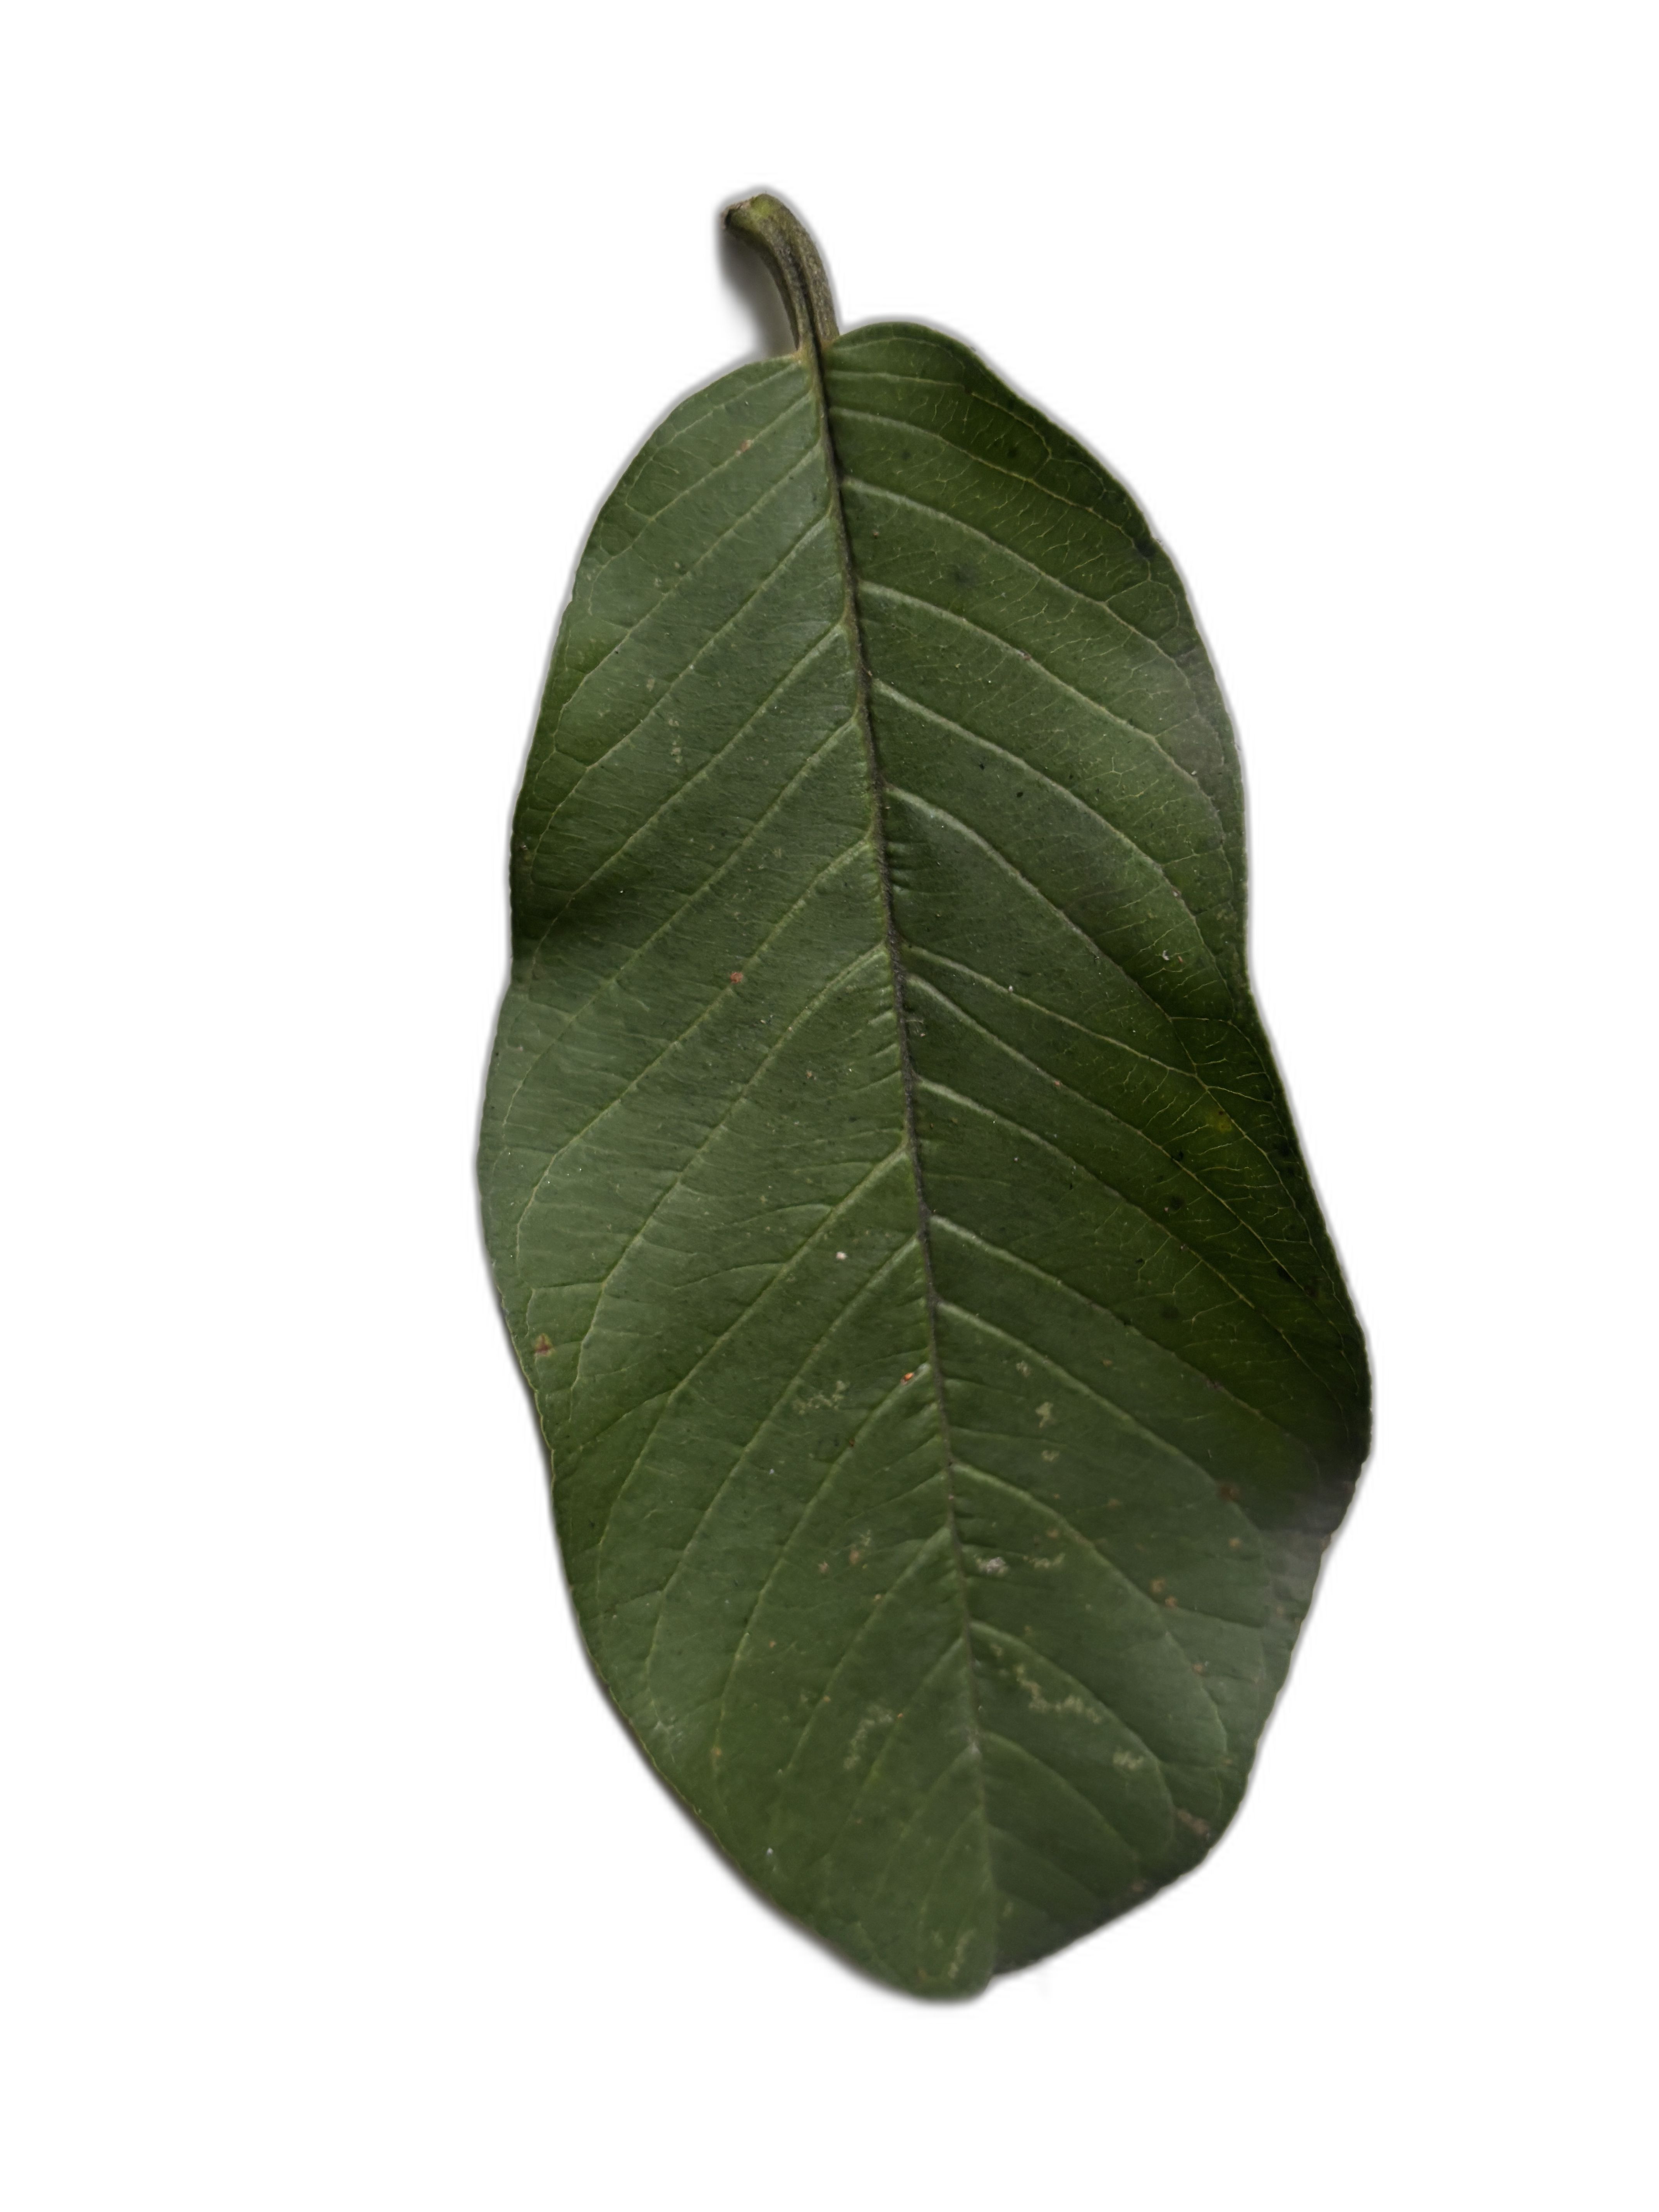
Plant part: leaf
Disease: Healthy